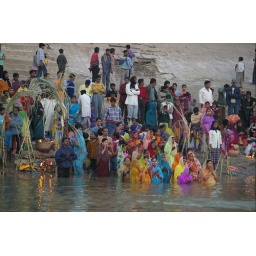
The fasting women standing in the river are very photogenic in their colorful saris.